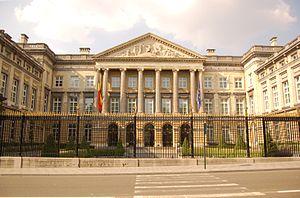
Parlement fédéral belge - Bruxelles